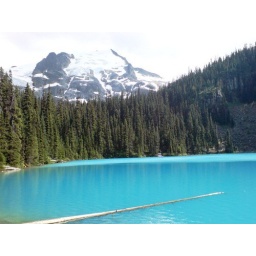
View by the lake at the foot of the mountain